Thracians

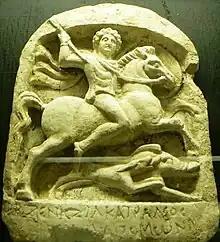
Thracian Rider from 3rd century BC

The next century and a half saw the slow development of Thracia into a permanent Roman client state. The Sapaei tribe came to the forefront initially under the rule of Rhascuporis. He was known to have granted assistance to both Pompey and Caesar, and later supported the Republican armies against Mark Antony and Octavian in the final days of the Republic.